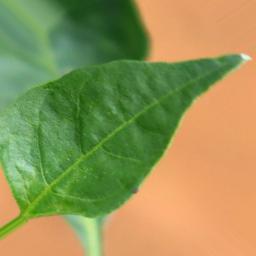
Label: healthy